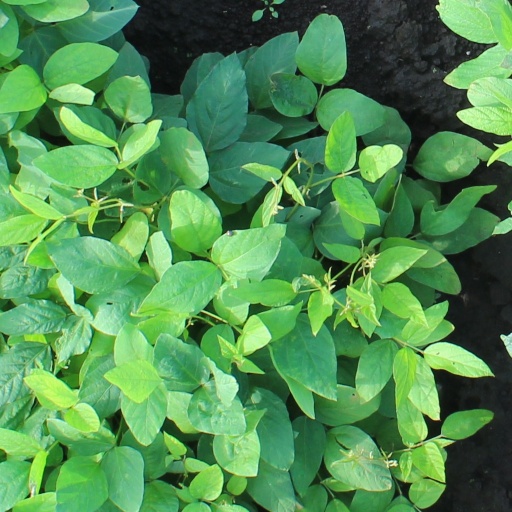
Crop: soybean